Somaliland–Taiwan relations

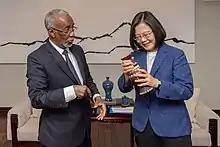
The President of the ROC (Taiwan) Tsai Ing-wen meets with the Minister of Foreign Affairs of Somaliland Yasin Haji Mohamoud.

The Republic of China (Taiwan) and the Republic of Somaliland have gradually established good interactive relations since 2009. Both countries are members of the Unrepresented Nations and Peoples Organization (UNPO).